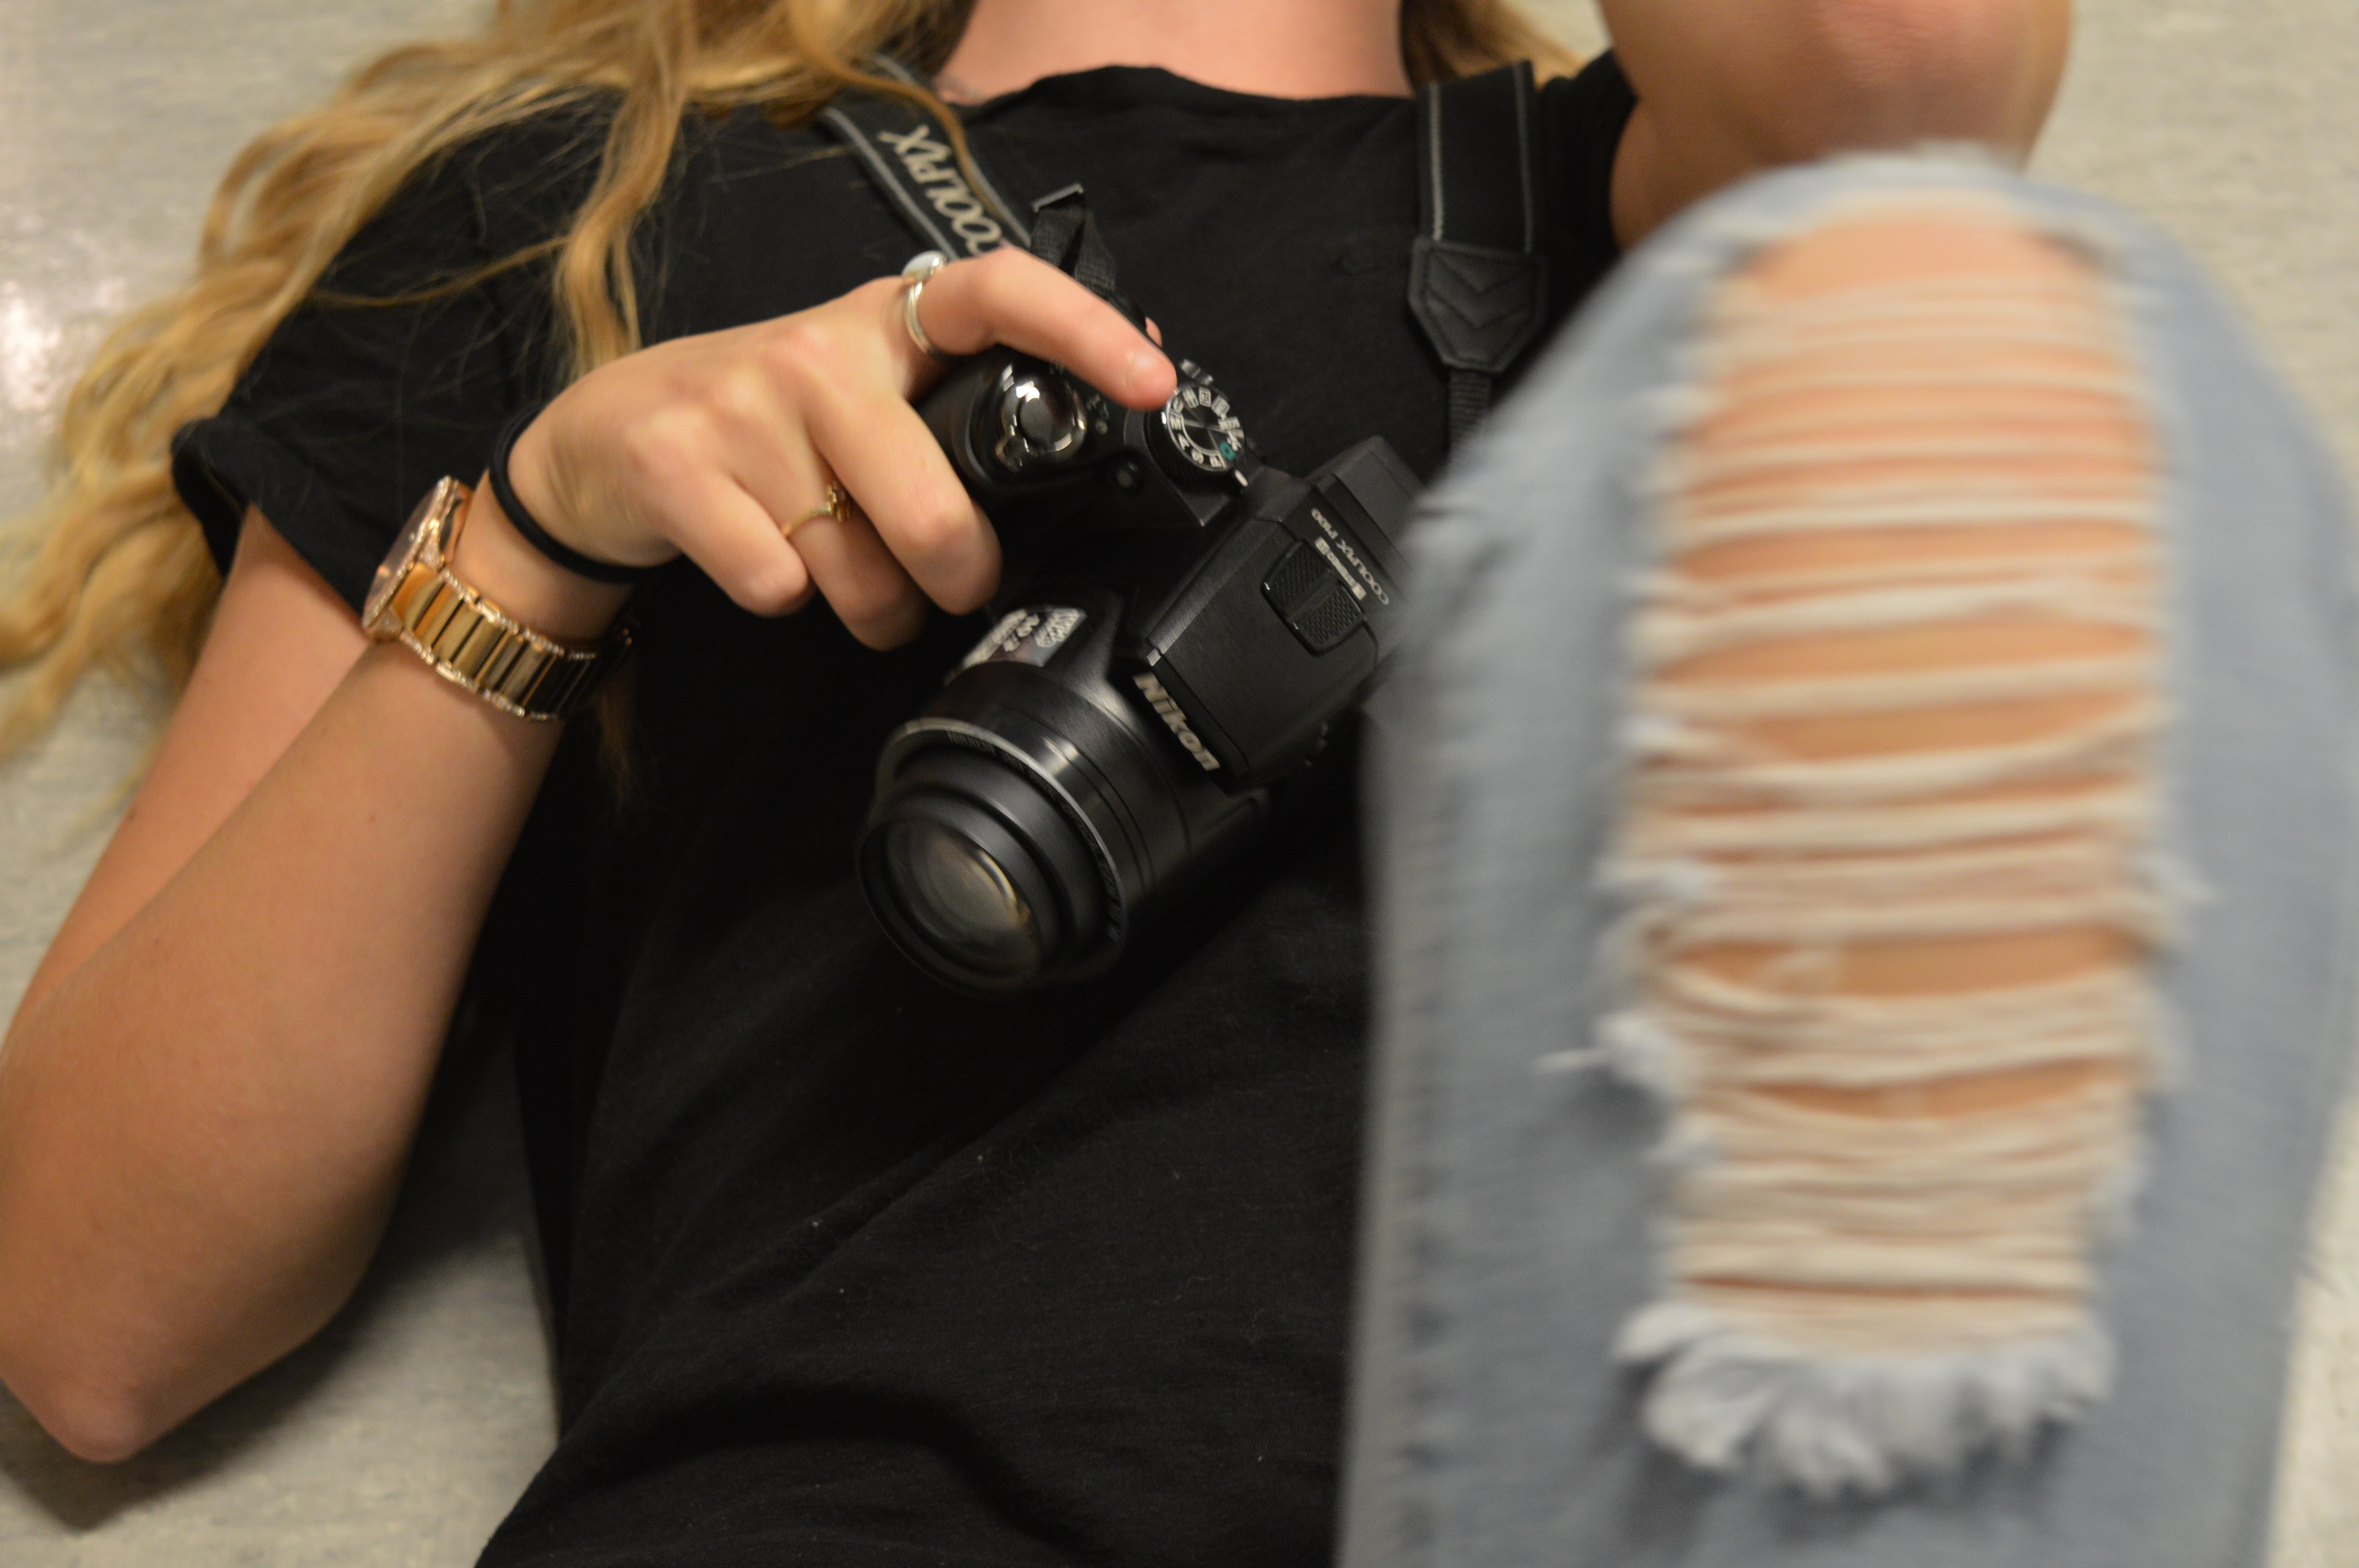
hand, leg, finger, clothing, arm, human body, dress, glasses, beauty